List of Michigan state prisons

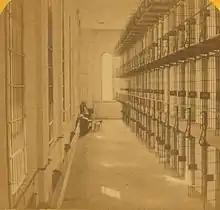
Detroit House of Corrections in the late 1800s

This is a list of current and former state prisons and minimum security prison camps in Michigan. It does not include federal prisons or county jails located in that State. All facilities not otherwise indicated are facilities for men.